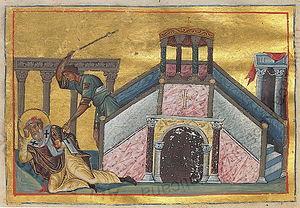
"Jacques, surnommé le Juste, Oblias et frère du Seigneur par Hégésippe, Epiphane de Salamine, Eusèbe de Césarée et Paul, mort en 61/62, est un Juif de Galilée, l'un des quatre ""frères"" de Jésus de Nazareth cités dans les Évangiles. Actif surtout après la fin du ministère de Jésus, il est le chef de l'Église de Jérusalem et le porte-parole du judéo-christianisme, l'épithète ""juste"" accolée à son nom faisant référence à sa stricte observance de la Loi juive. Jacques le Juste a sans doute joué un rôle de direction important, rendant des arbitrages, comme lors du Concile de Jérusalem et porte-plume, à cette occasion, des apôtres. Le fait de sa mise à mort provoque le renvoi du Grand-prêtre Hanan ben Hanan, qui venait à peine d'être nommé, semble indiquer que Jacques était un personnage en vue à Jérusalem.
Le judéo-christianisme désigne, au plan historique, les chrétiens d'origine juive qui observent les prescriptions de la Loi mosaïque. Majoritaire au sein du christianisme au Iᵉʳ siècle, dispersé par les événements historiques qui frappent la Palestine au cours du Iᵉʳ siècle, ce courant consiste par la suite en une variété de groupes à la théologie et aux croyances très diverses, qui disparaissent en Occident au cours du IVᵉ siècle et en Orient au cours du VIᵉ siècle. Parmi les groupes qui le composent, on compte les « nazôréens », les « ébionites » ou encore les « elkasaïtes ».
Siméon fils de Clopas, Shiméon ou Simon, parfois orthographié Siméon fils de Cleopas, fut le deuxième ou troisième chef de l'Église de Jérusalem après la chute de Jérusalem, d'environ 73 jusqu'à sa mort. Le précédent dirigeant connu du mouvement est Jacques le Juste mort vers 61/62 et dont Flavius Josèphe mentionne la condamnation, puis la lapidation. La tradition catholique retient que l'apôtre Simon-Képhas aurait lui aussi exercé cette fonction, sans que l'on puisse déterminer si cela a eu lieu avant ou après Jacques le Juste. Toutefois, l'apôtre Pierre ne figure dans aucune liste ecclésiastique antique, qui toutes donnent Jacques comme premier évêque de Jérusalem et Siméon de Clopas comme deuxième. La prééminence de Jacques est confirmée par les épîtres de Paul et les Actes des Apôtres, ainsi que plusieurs autres sources chrétiennes antiques.